1987–88 Gillingham F.C. season

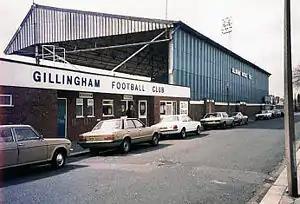
Gillingham's home ground, Priestfield Stadium "(pictured 1987)"

The team's first match under new manager Taylor was away to Southend United on 1 January 1988 and resulted in a 3–1 win for Gillingham; veteran goalkeeper Ron Hillyard, who was in his 14th season with the club but had been kept out of the team by Phil Kite before Christmas, was recalled to the team. The first home game since the change of manager took place the following day and ended in a 2–2 draw with Fulham. The home fans staged a protest against the dismissal of Peacock, who was in attendance at the game; after the match some supporters caught up with the former manager in the car park and carried him on their shoulders down the road outside the stadium. Afterwards Peacock told the press "There was no way I could have stopped the fans doing what they did. Everything was very orderly and non-violent and I considered it merely the supporters' way of saying thank you for what I have done at Gillingham." The team ended the month of January with consecutive defeats to Wigan Athletic and Sunderland.